Argos Theater

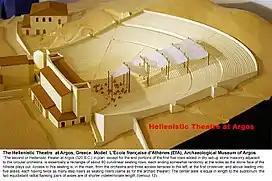

Another notable feature is the Charonian stairway. Actually more like a tunnel, the stairway lead underground from the backstage to the orchestra pit and is presumed to be used to "sudden appear" among the actors in play. Other reports suggest these tunnels were too short and narrow to operate effectively for actors, especially actors in costume. In 1988, archaeologists revealed a full circle orchestra bounded by stone like the theater of Epidauros. "Argos and Epidauros are the only two theaters proven to have this orchestral feature.